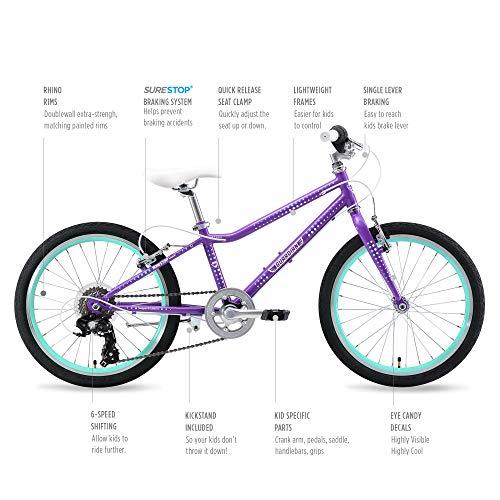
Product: Guardian Kids Bikes Ethos. 16/20/24 Inch, Multiple Colors for Boys/Girls. Safer Brake System for Kids. Lightweight Steel Construction. Easy Assembly. ASO SharkTank.
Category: Sports & Outdoors | Outdoor Recreation | Cycling | Kids' Bikes & Accessories | Kids' Bikes
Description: BETTER CONTROL: Guardian Bike’s light weight steel design puts more control and stability for your child as they ride, and a kick stand for when they’re not.
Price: $117.99
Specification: Item Weight:         24 pounds    |Shipping Weight: 35 pounds (View shipping rates and policies)|ASIN: B07CBP42Q8|Item model number: GBE-20-6-PA|    #17    in Kids' Bicycles    |    #42    in Amazon Launchpad Sports & Outdoors